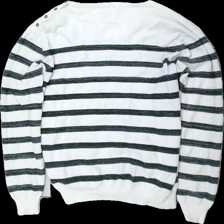
View: back
Type: Sweater
Category: Men
Brand: Not in the list
Brand text on label: izco
Colors: Grey, White
Material: 100% bomull
Pattern: Striped
Cut: C-collar
Size: XL
Season: All
Price range: <50
Recommended usage: Reuse
Description: randig sweater